Morcheeba

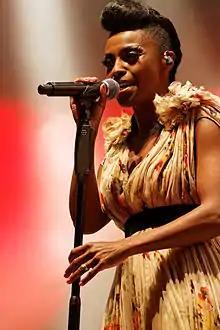
Skye Edwards in concert, 2014

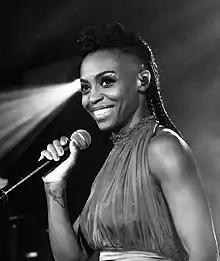
Skye Edwards at the Zelt-Musik-Festival 2018 in Freiburg, Germany

Morcheeba are an English electronic band formed in the mid-1990s with founding members vocalist Skye Edwards and the brothers Paul and Ross Godfrey. They mix influences from trip hop, rock, folk rock and downtempo, and have produced ten regular studio albums since 1995, two of which reached the UK top ten. Edwards left the band in 2003, after which the brothers used a number of singers before she rejoined in 2009. They recruit additional members for their live performances and have toured internationally. In 2014 original founder Paul Godfrey was bored with being in the band. Edwards and Ross Godfrey later formed Skye & Ross and released a self-titled album in September 2016. Their latest studio album as Morcheeba, "Blackest Blue", was released in May 2021 and was preceded by singles "Sounds of Blue", "Oh Oh Yeah" and "The Moon". It features collaborations with Brad Barr from The Barr Brothers, and Duke Garwood, whom Edwards described as "a diamond geezer". In May 2025, the band released their eleventh studio album, "Escape the Chaos".